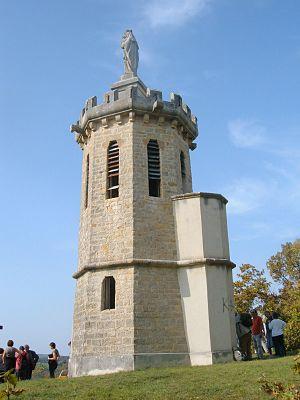
Sermizelles (Yonne)
Sermizelles est une commune française située dans le département de l'Yonne et la région Bourgogne-Franche-Comté.
La Tour Malakoff à Sermizelles est une tour octogonale crénelée, située sur une hauteur qui domine le village.
Cet article recense une partie des monuments historiques de l'Yonne, en France.